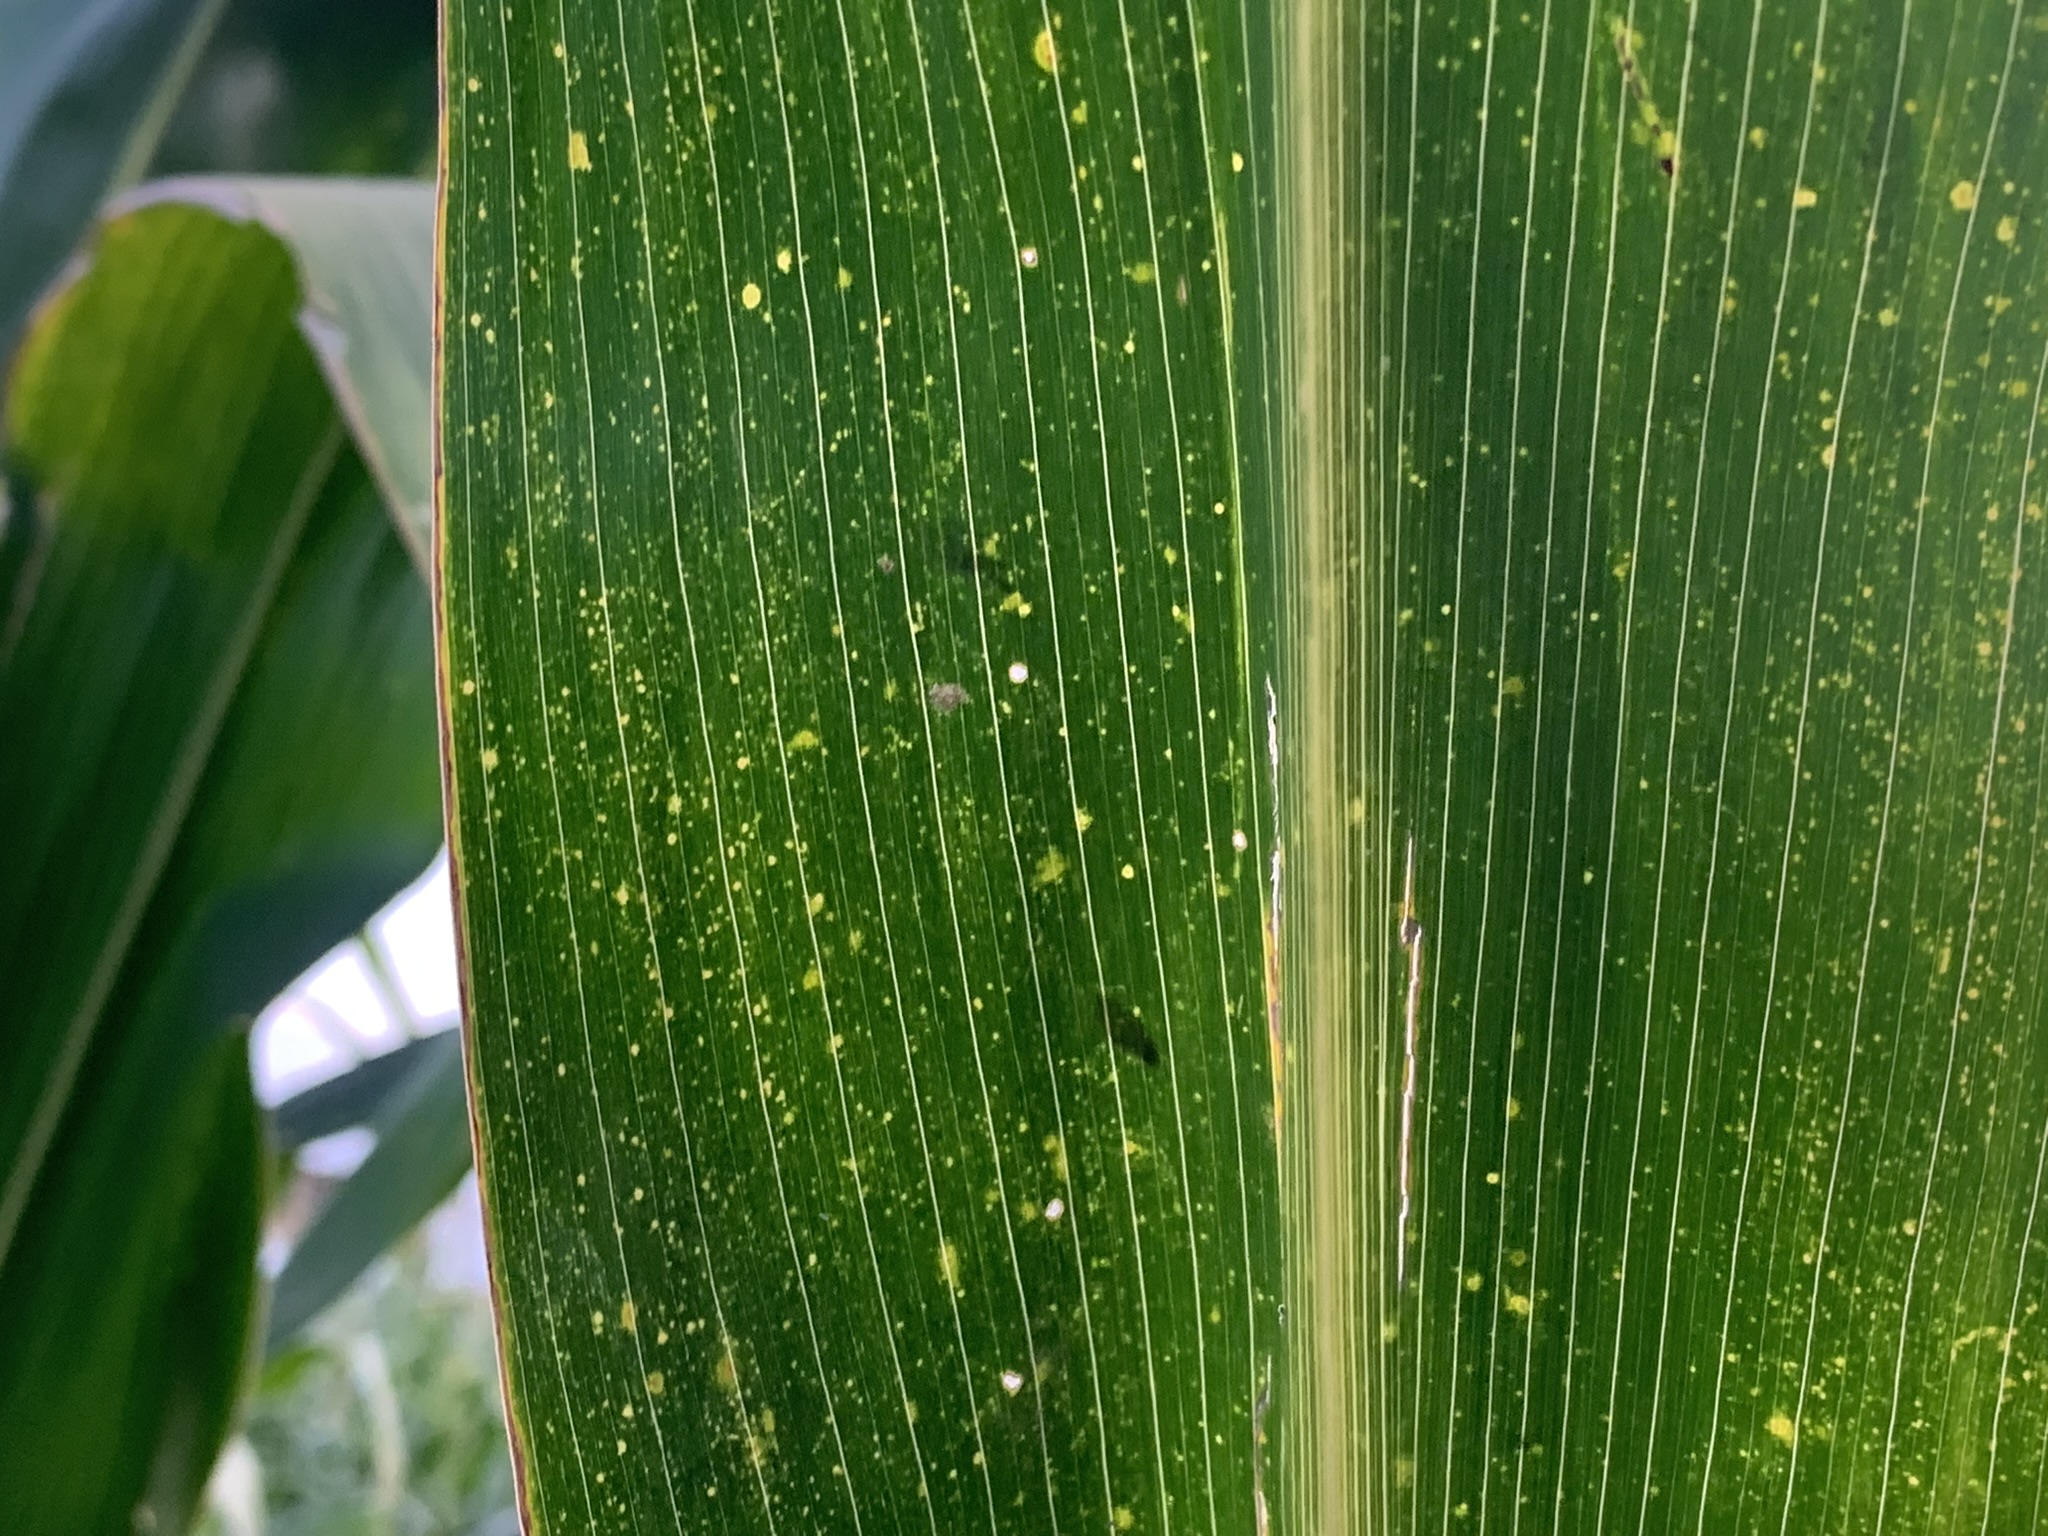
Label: MLN